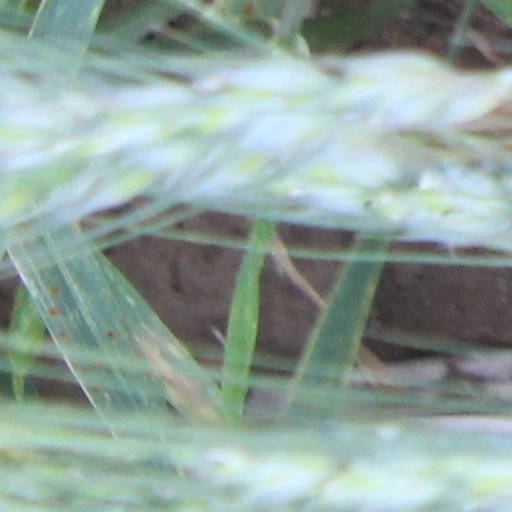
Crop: wheat